John Collie (doctor)

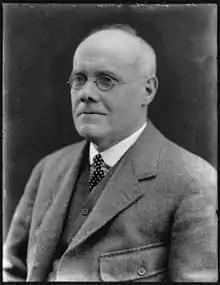
Sir John Collie

Sir Robert John Collie (15 August 1860 –4 April 1935) was a Scottish medical doctor and public servant who also served as National Liberal Party MP for Glasgow Partick from 1922 to 1923.